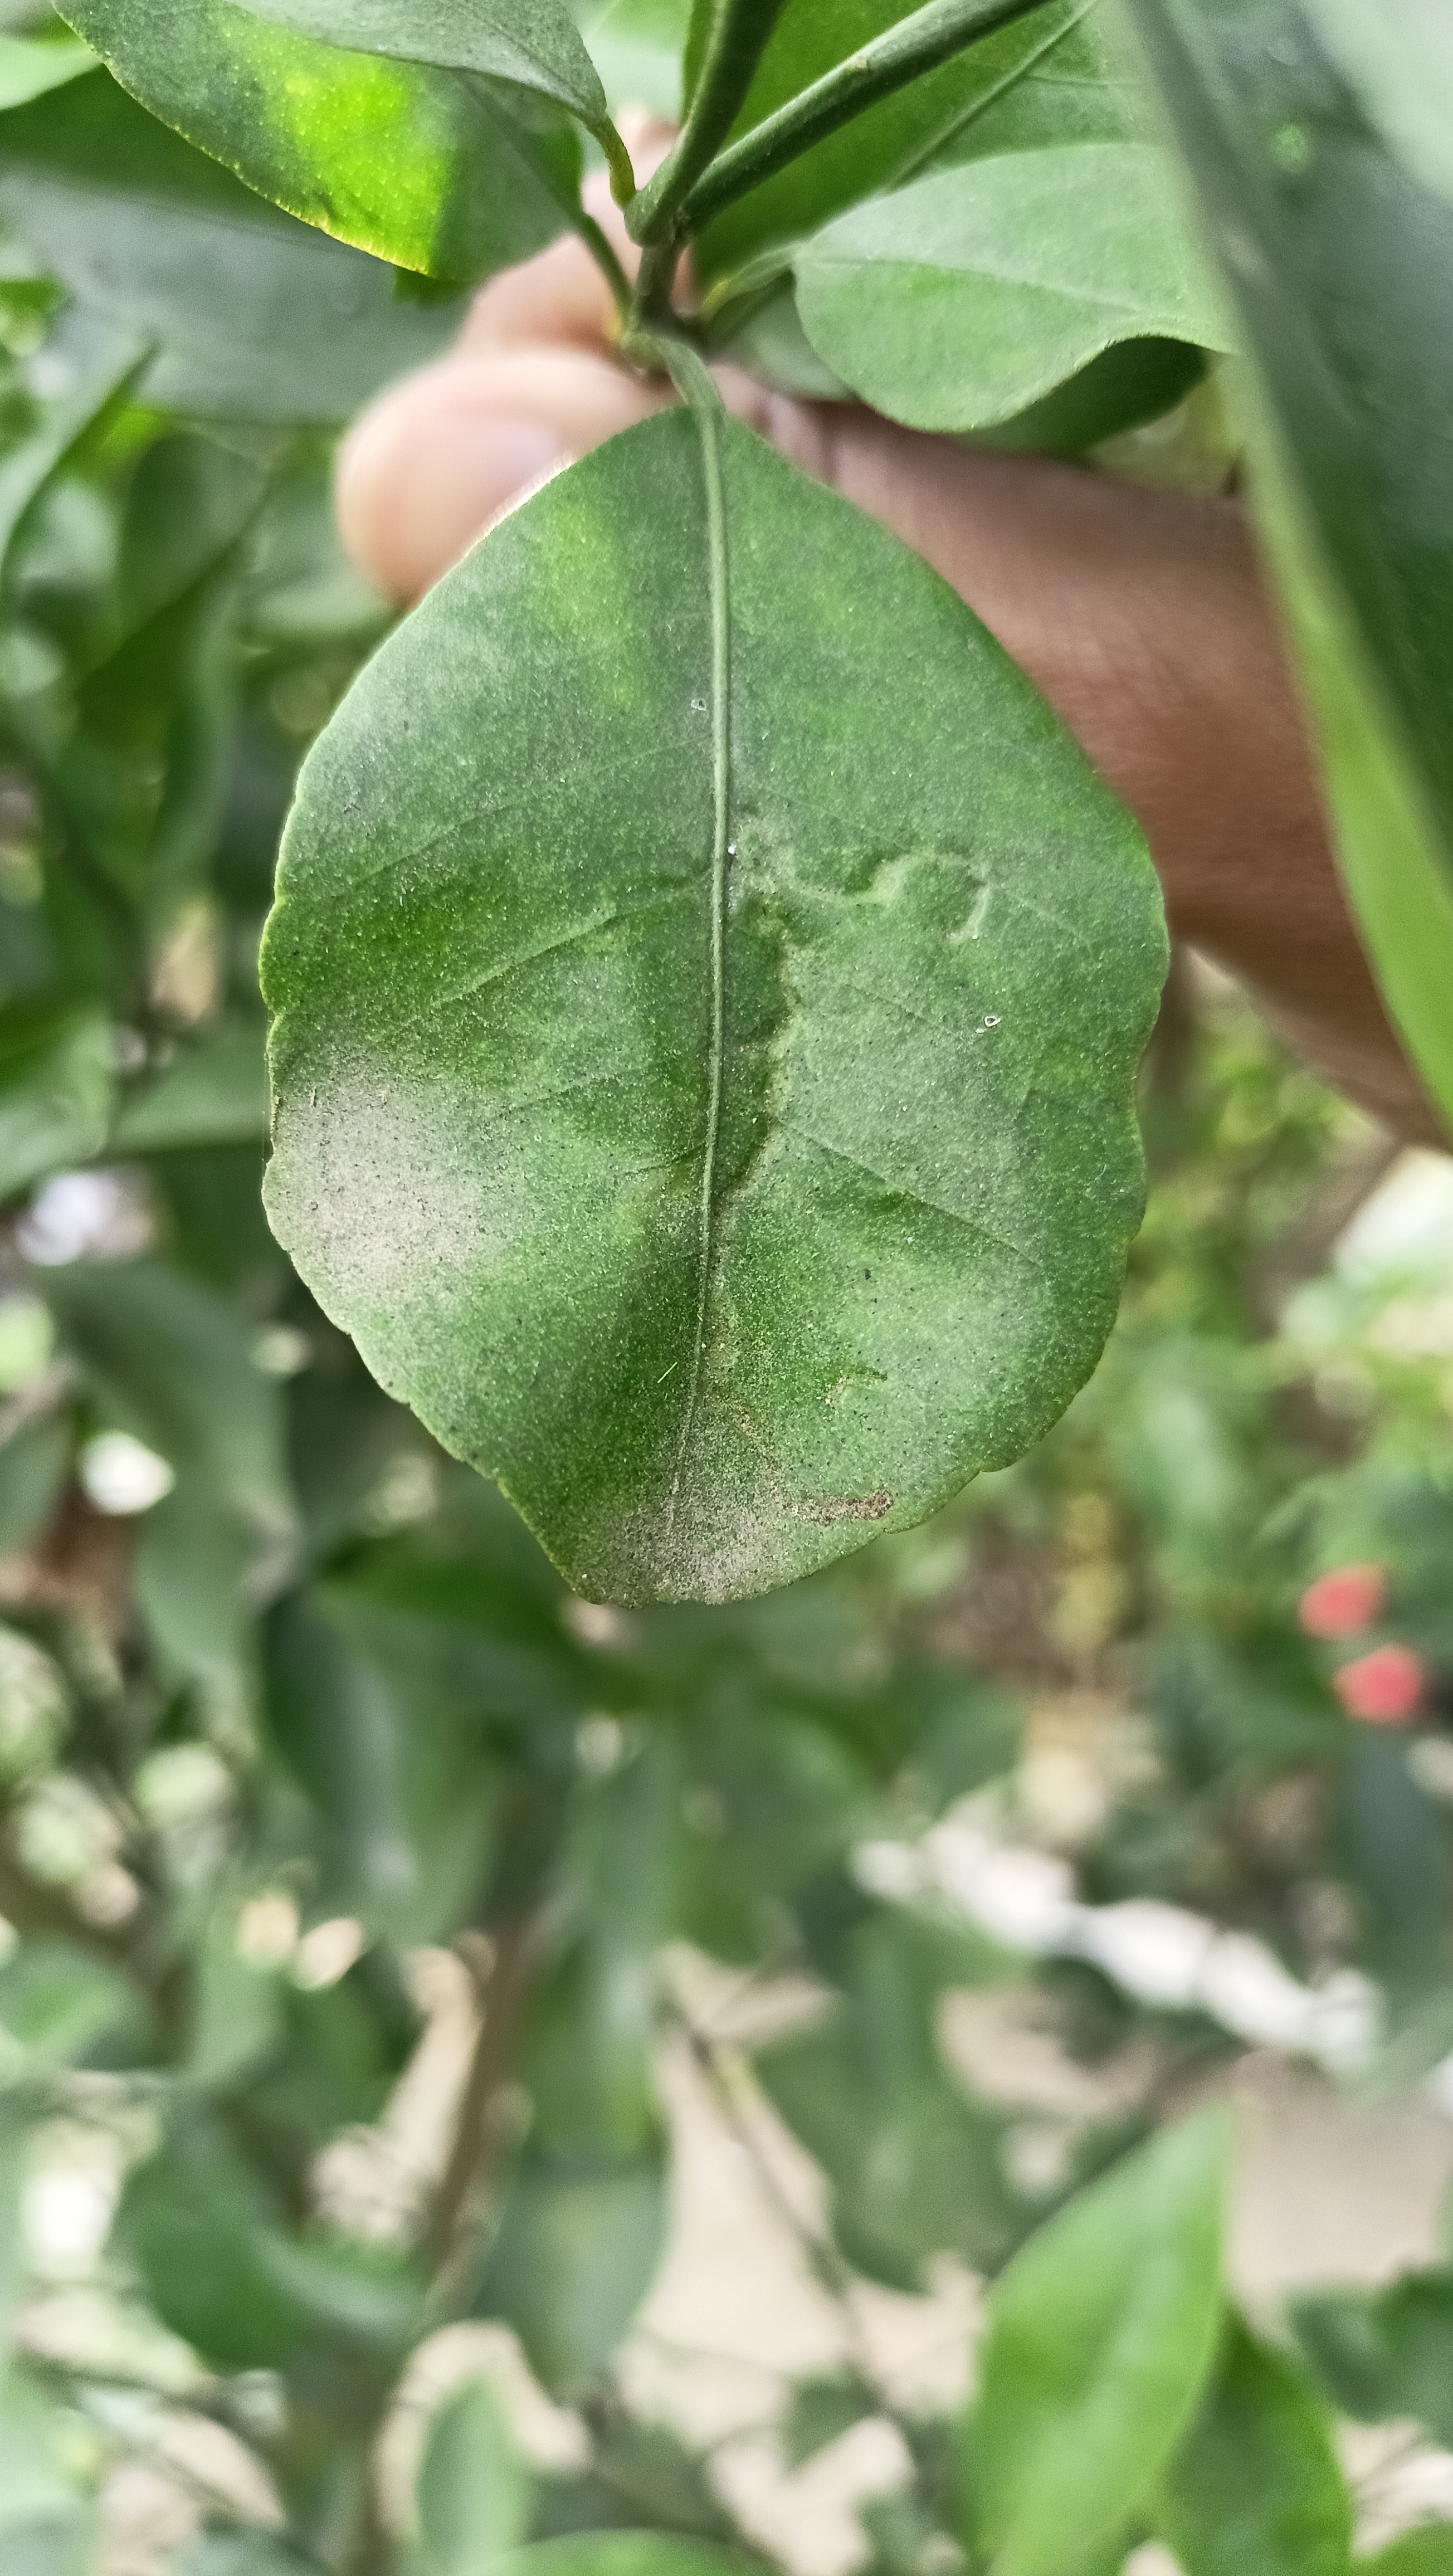
Mandarin leaf variety: China Mishti